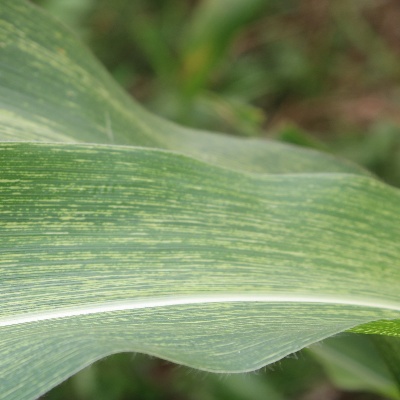
Crop: Maize
Condition: streak virus